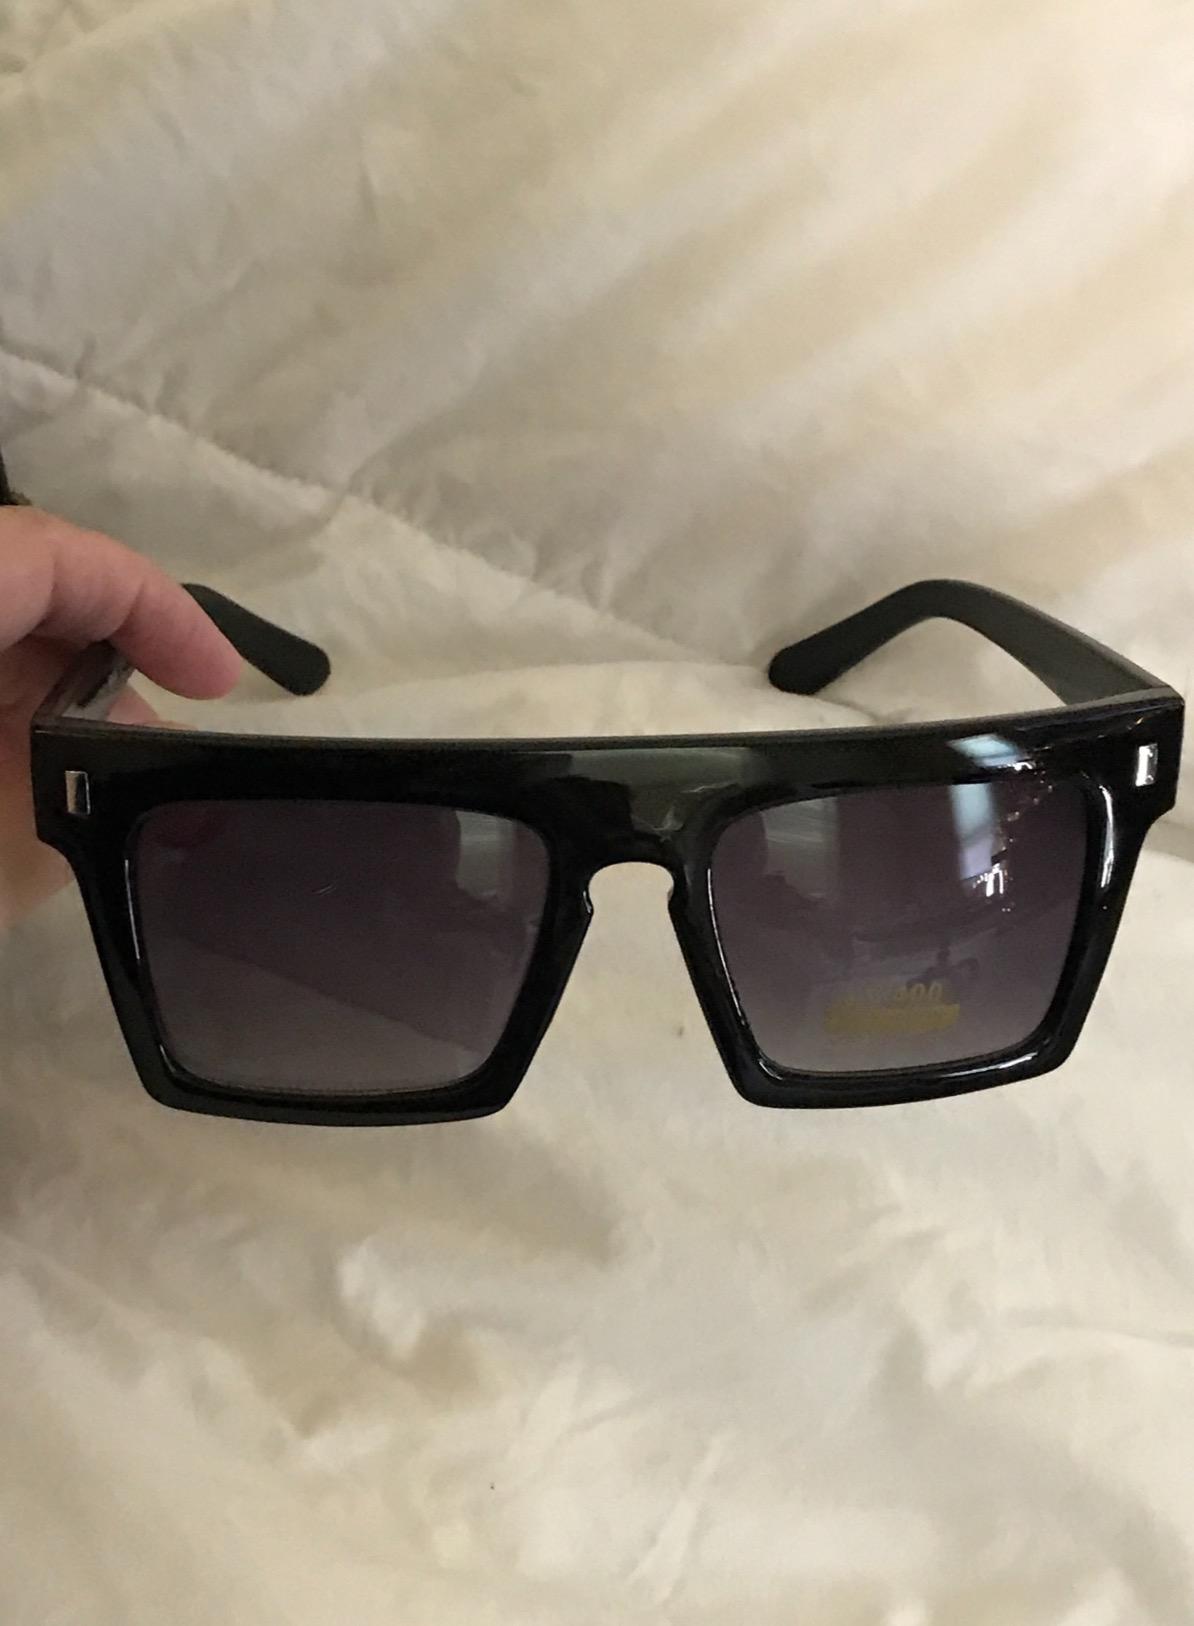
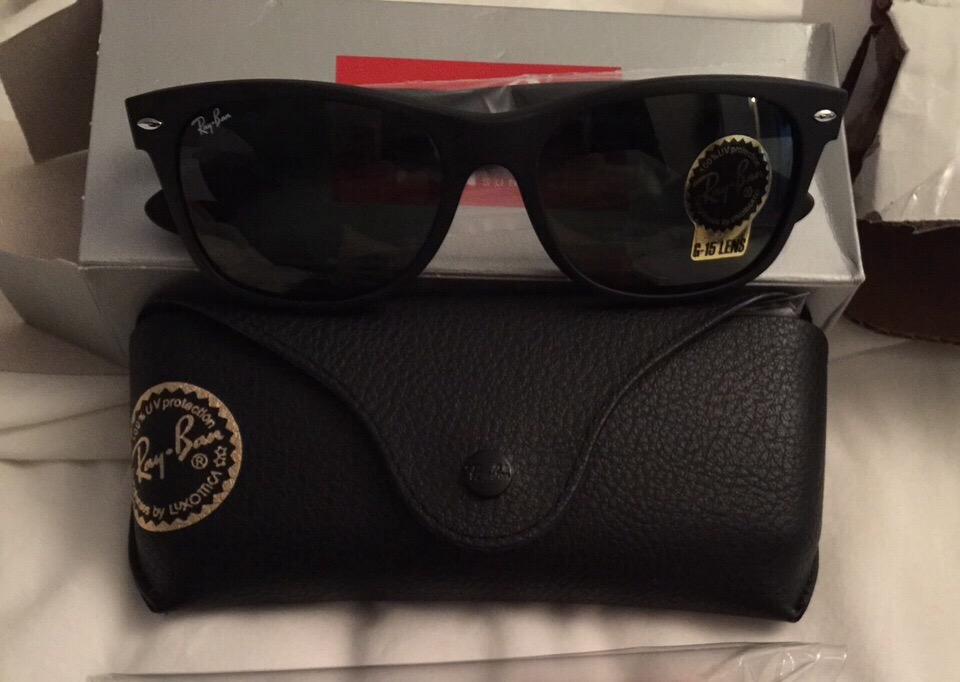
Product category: accessories_sunglasses
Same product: no